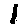
Label: 1